Malšice

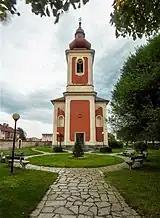
Church of the Holy Trinity

The main landmark of Malšice is the Church of the Holy Trinity. It was originally a Gothic church from 1373. In 1743–1745, it was rebuilt in the Baroque style.